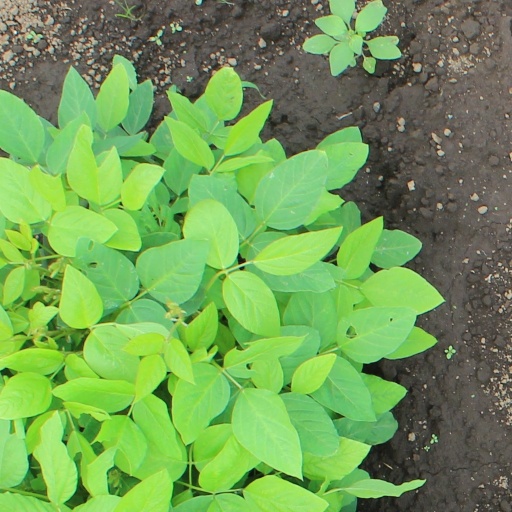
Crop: soybean